London Irish Rifles

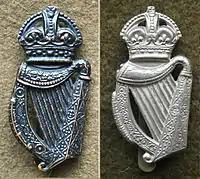
Cap badge variations between WW1 (Left) and WW2 (Right)

After the cessation of hostilities, the LIR was reduced to cadre strength, before being disbanded in May 1919 at Felixstowe. In February 1920, the 18th (County of London) Battalion of the London Regiment (London Irish Rifles) was reconstituted as a component of the 47th (2nd London) Infantry Division of the new Territorial Army, and in 1923, the designation of the Regiment was shortened to 18th London Regiment (London Irish Rifles).